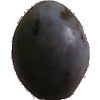
Label: Plum 3